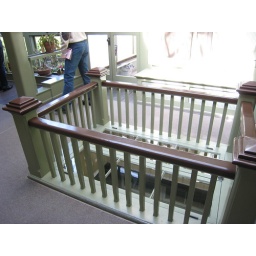
Bannister to glass windows in floor